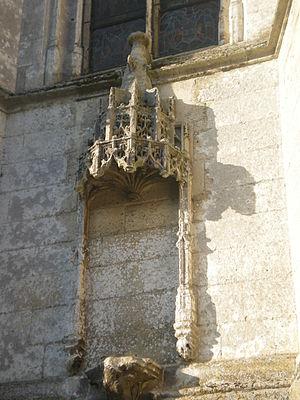
une sculpture sur le chevet de l'église saint léger d'agnetz
L'église Saint-Léger et Sainte-Agnès d'Agnetz est une église catholique paroissiale située à Agnetz, village au centre du département de l'Oise, en région Hauts-de-France en France. L'église surprend par l'ampleur de ses volumes et son caractère élancé, qui ne semblent pas correspondre à la faible importance de la commune, mais qui s'expliquent en partie par un territoire plus vaste dans le passé. La construction commence vers 1230 par les bas-côtés, qui, en dépit de la date avancée, évoquent encore le style gothique primitif. Les parties hautes de la nef sont terminées vers le milieu du XIIIᵉ siècle et affichent un style gothique rayonnant en plein épanouissement, qui s'exprime notamment à travers les arcatures du faux triforium et l'élégant remplage des fenêtres. La nef représente l'une des principales réalisations de la période rayonnante dans la région. Le transept appartient en grande partie à la même campagne de construction, mais le chantier s'interrompt avant qu'il ne soit achevé, pour ne reprendre qu'une vingtaine d'années plus tard, vers 1270-1280.